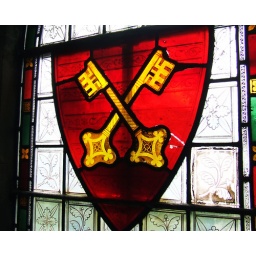
one of many stained glass windows in the church